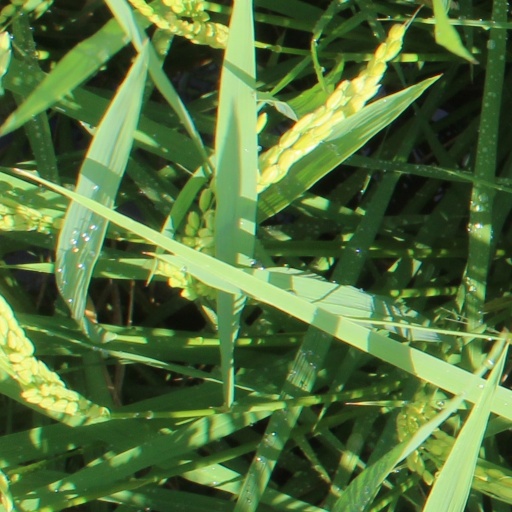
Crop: rice